Ptoion

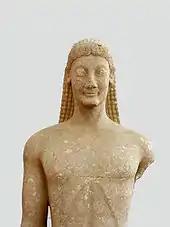
Kouros from Ptoion (Thebes, Archaeological Museum)

The oracle of Apollo Ptoios was located three kilometres northeast of Akraiphia. Pausanias reports that it was originally an oracle of Ptoios, a local hero who was son of Athamas and Themisto, but that he was displaced by Apollo. The name Ptoios was also that of the mountain which loomed over the oracle and was borne by Apollo as a local epithet. The hero had his own small sanctuary on the Kastraki, about a kilometre west of the original location which shows archaeological signs of activity from the seventh century BC until the 4th.